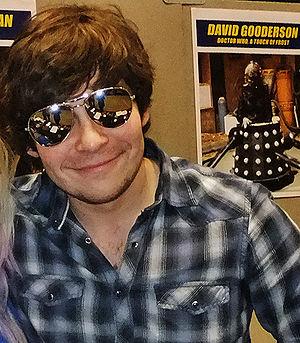
Daniel Portman est un acteur britannique connu pour jouer le rôle de Podrick Payne dans la série de HBO Game of Thrones.